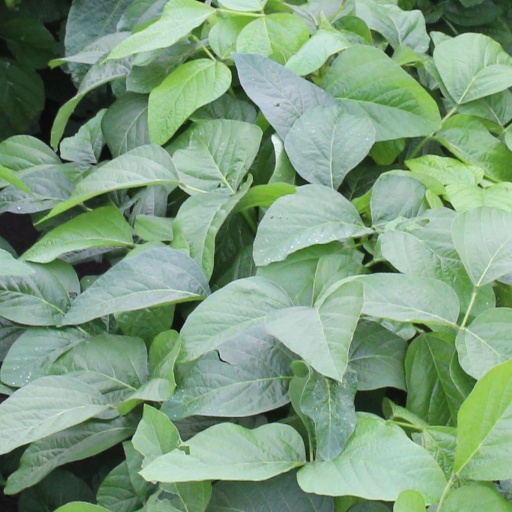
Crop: soybean